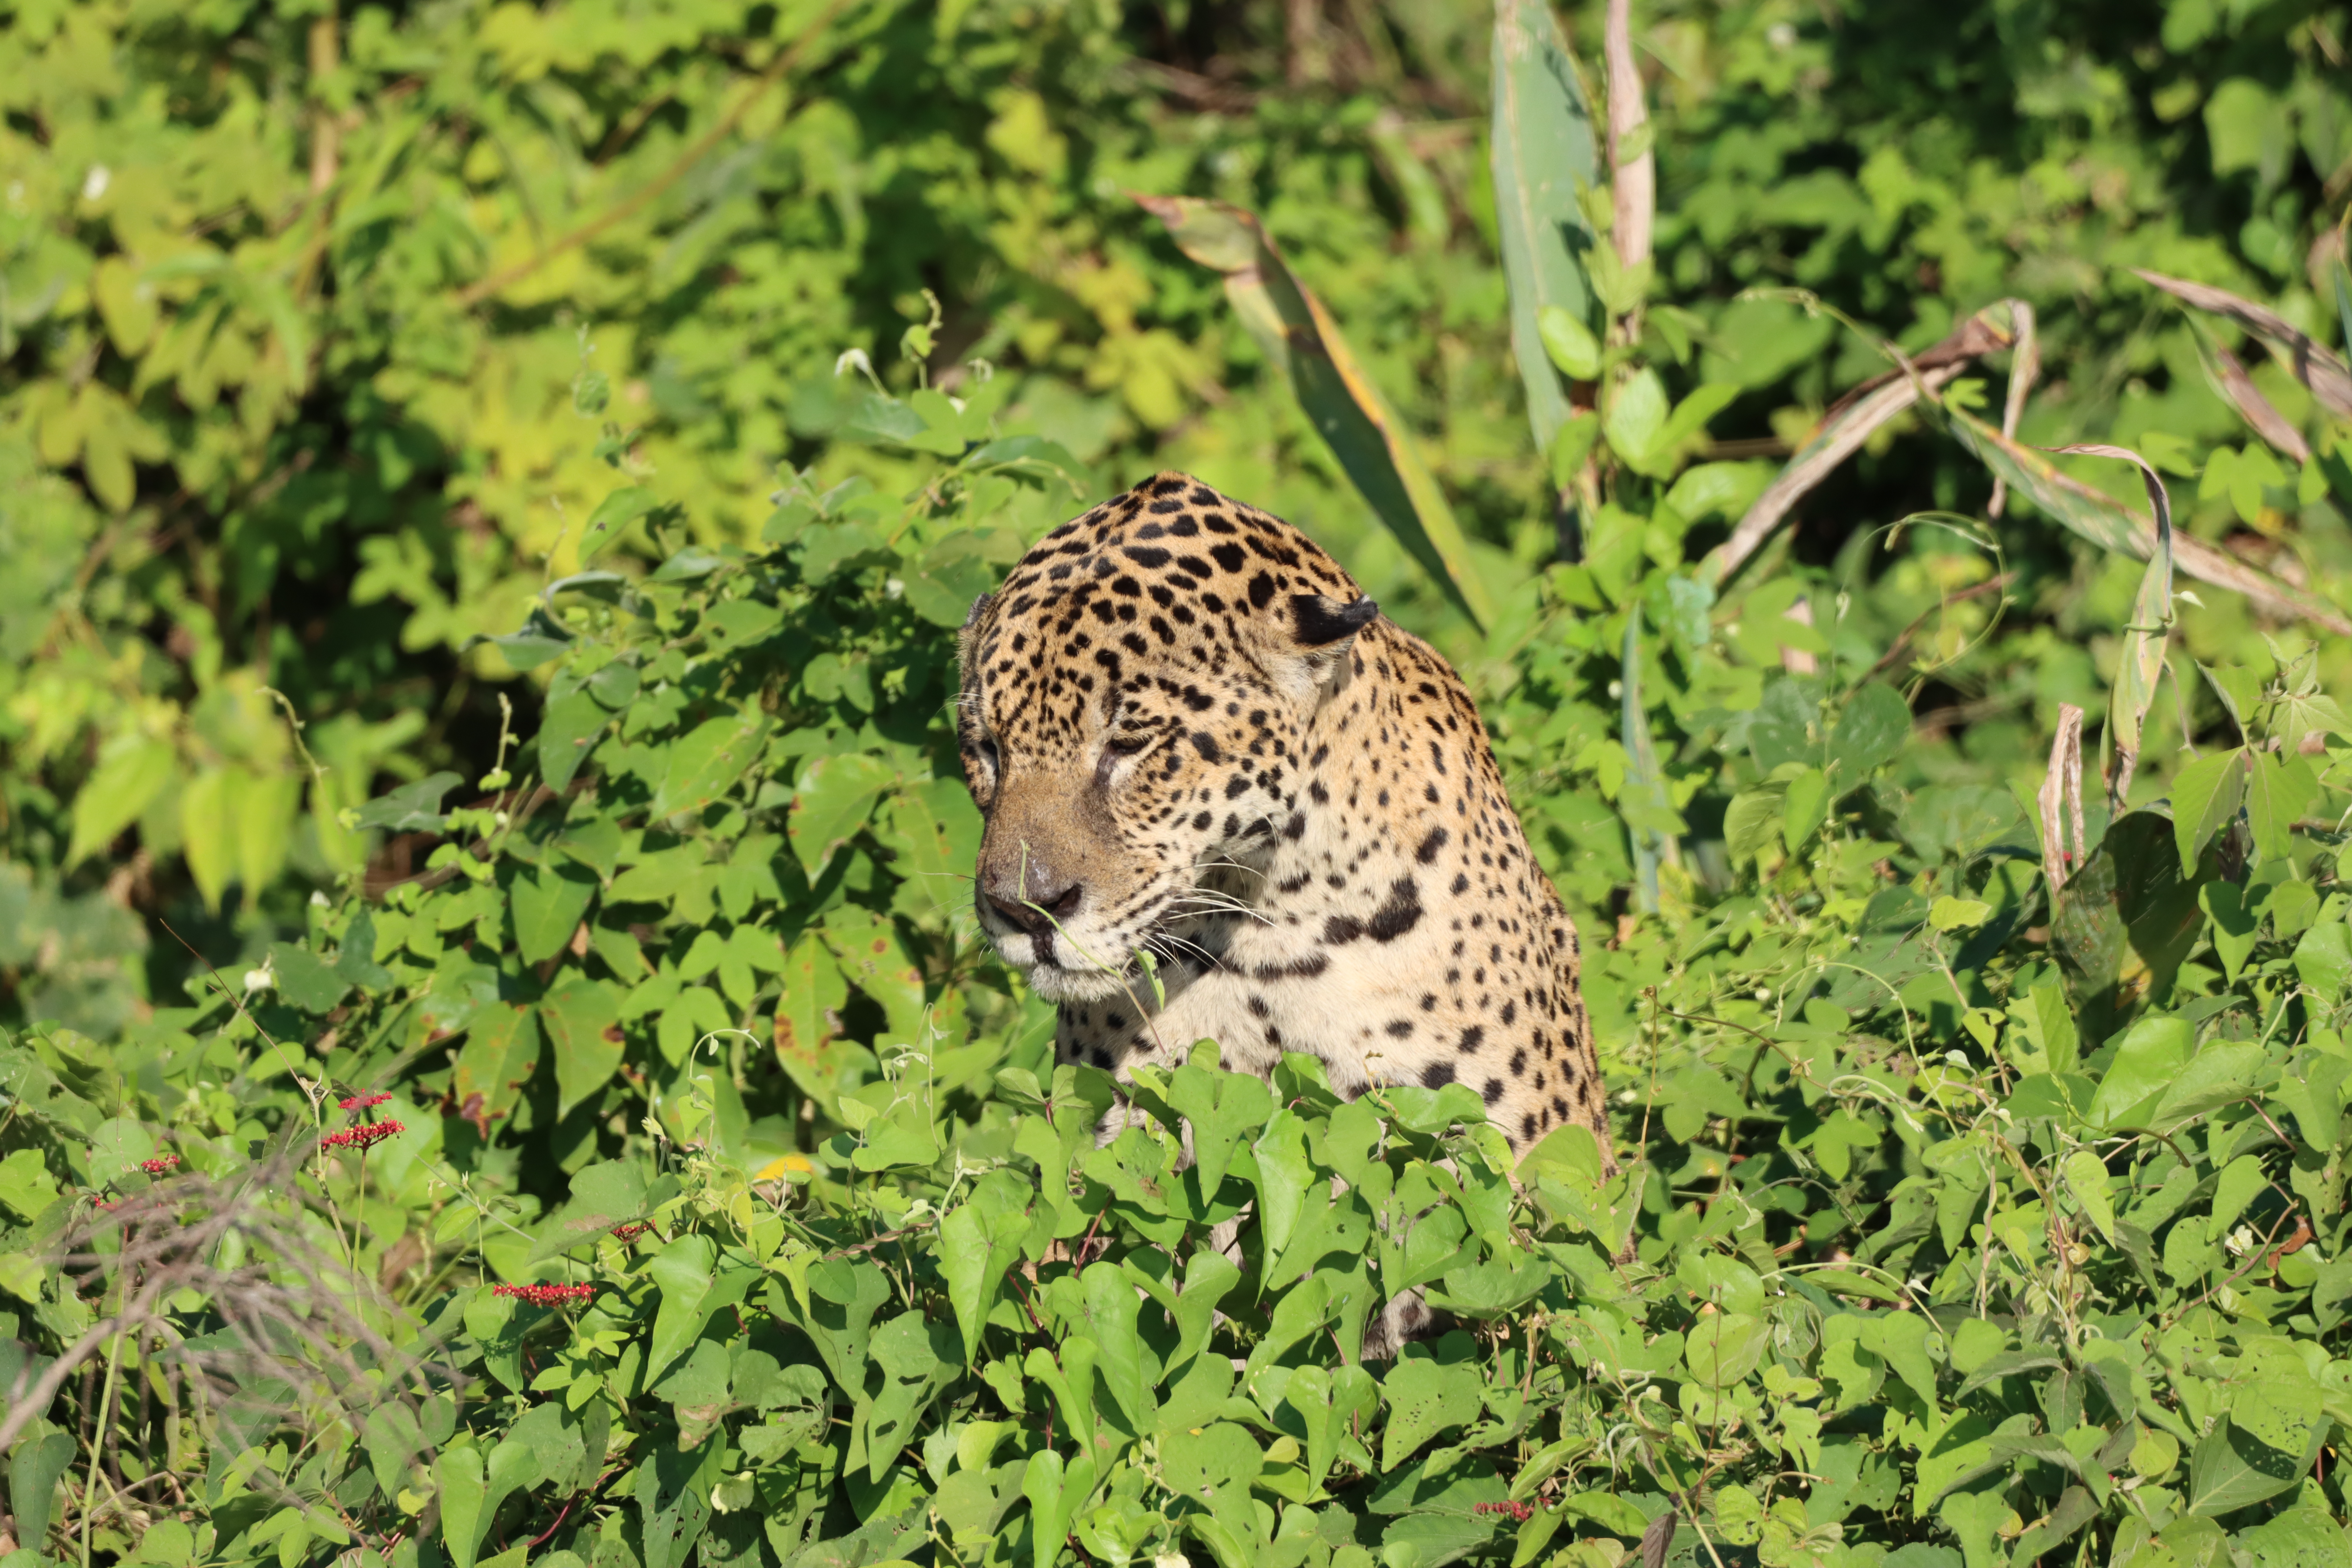
Jaguar: Kwang